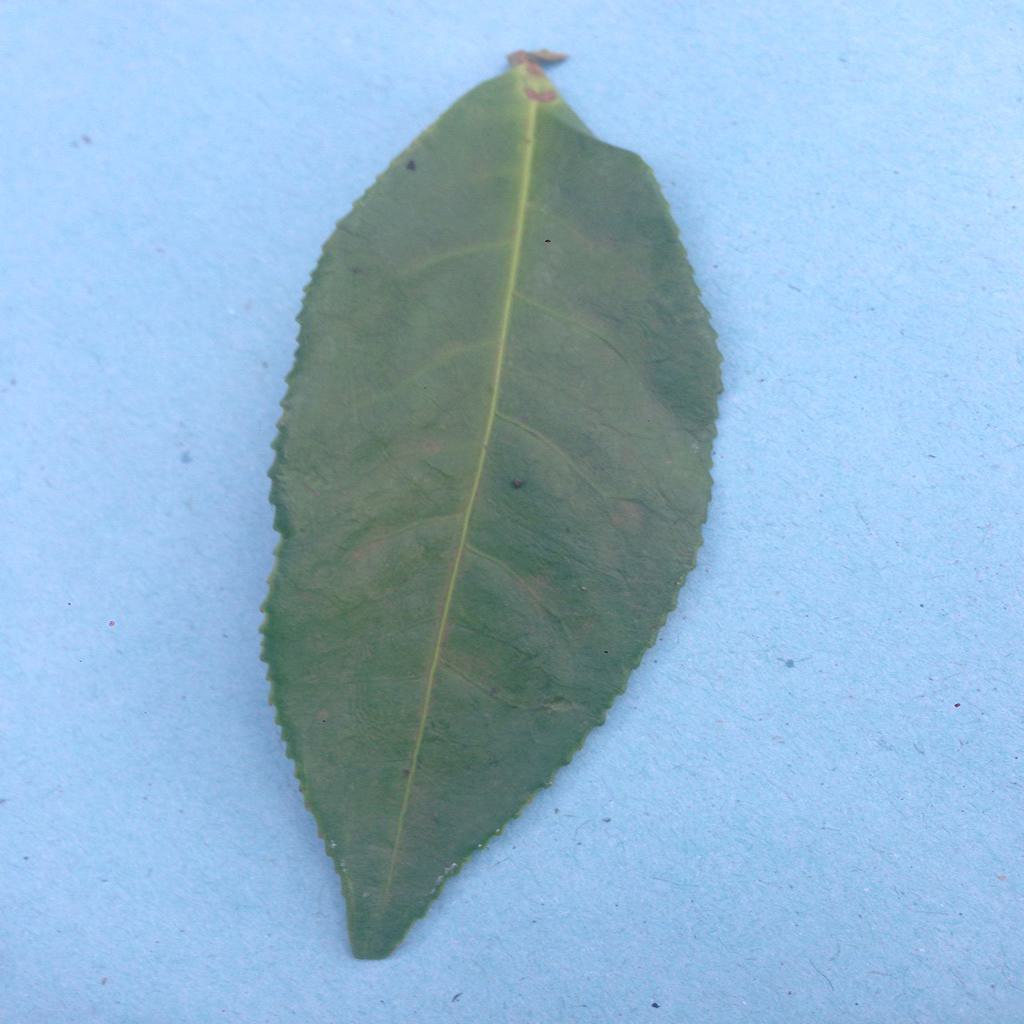
Label: Healthy